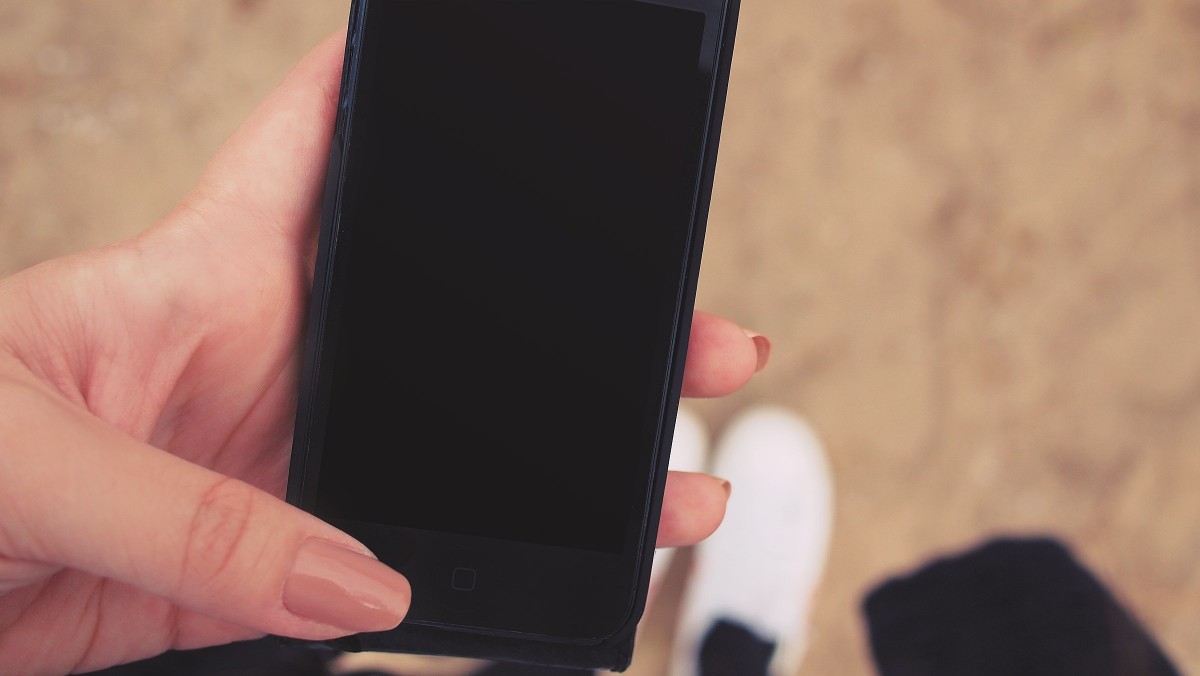
Tags: writing, hand, technology, finger, red, gadget, black, mobile phone, close up, portable communications device